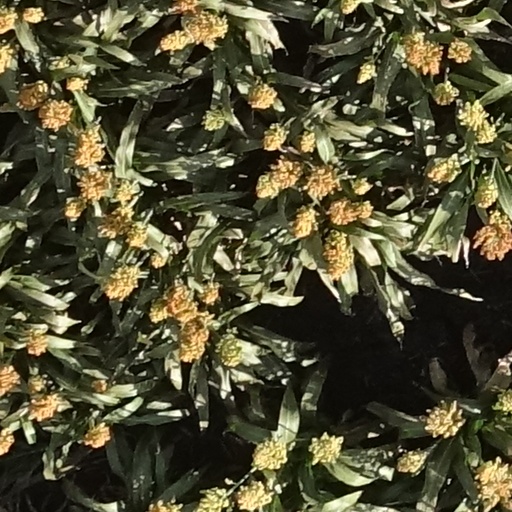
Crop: sorghum